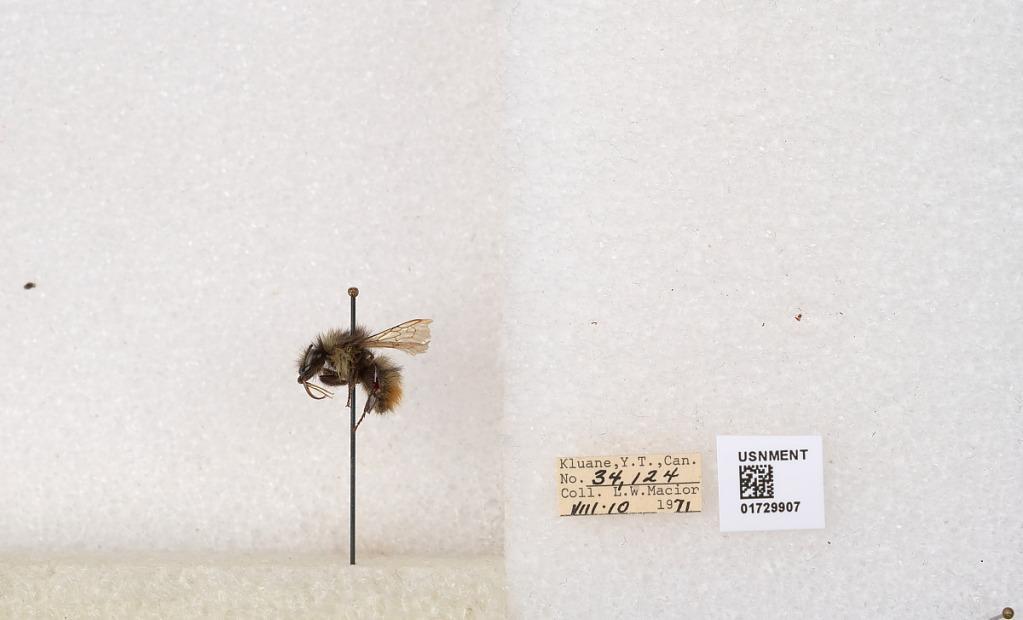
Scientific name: Bombus flavifrons Cresson
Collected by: L. Macior
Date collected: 1971-8-10
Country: Canada
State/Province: Yukon Territory
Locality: Kluane National Park and Reserve
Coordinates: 60.7493, -139.504